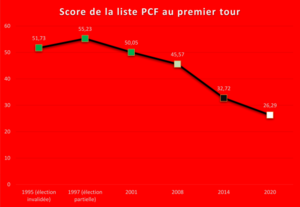
Evolution du score de la liste conduite par le Parti communiste français au premier tour de l'élection municipale à Villlejuif (94) entre 1995 et 2020
Villejuif est une commune française située dans le département du Val-de-Marne en région Île-de-France.